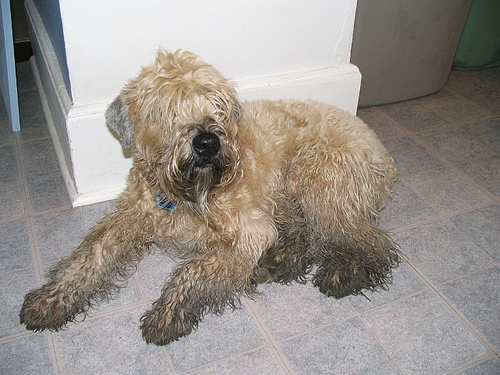
Animal: dog
Breed: wheaten terrier